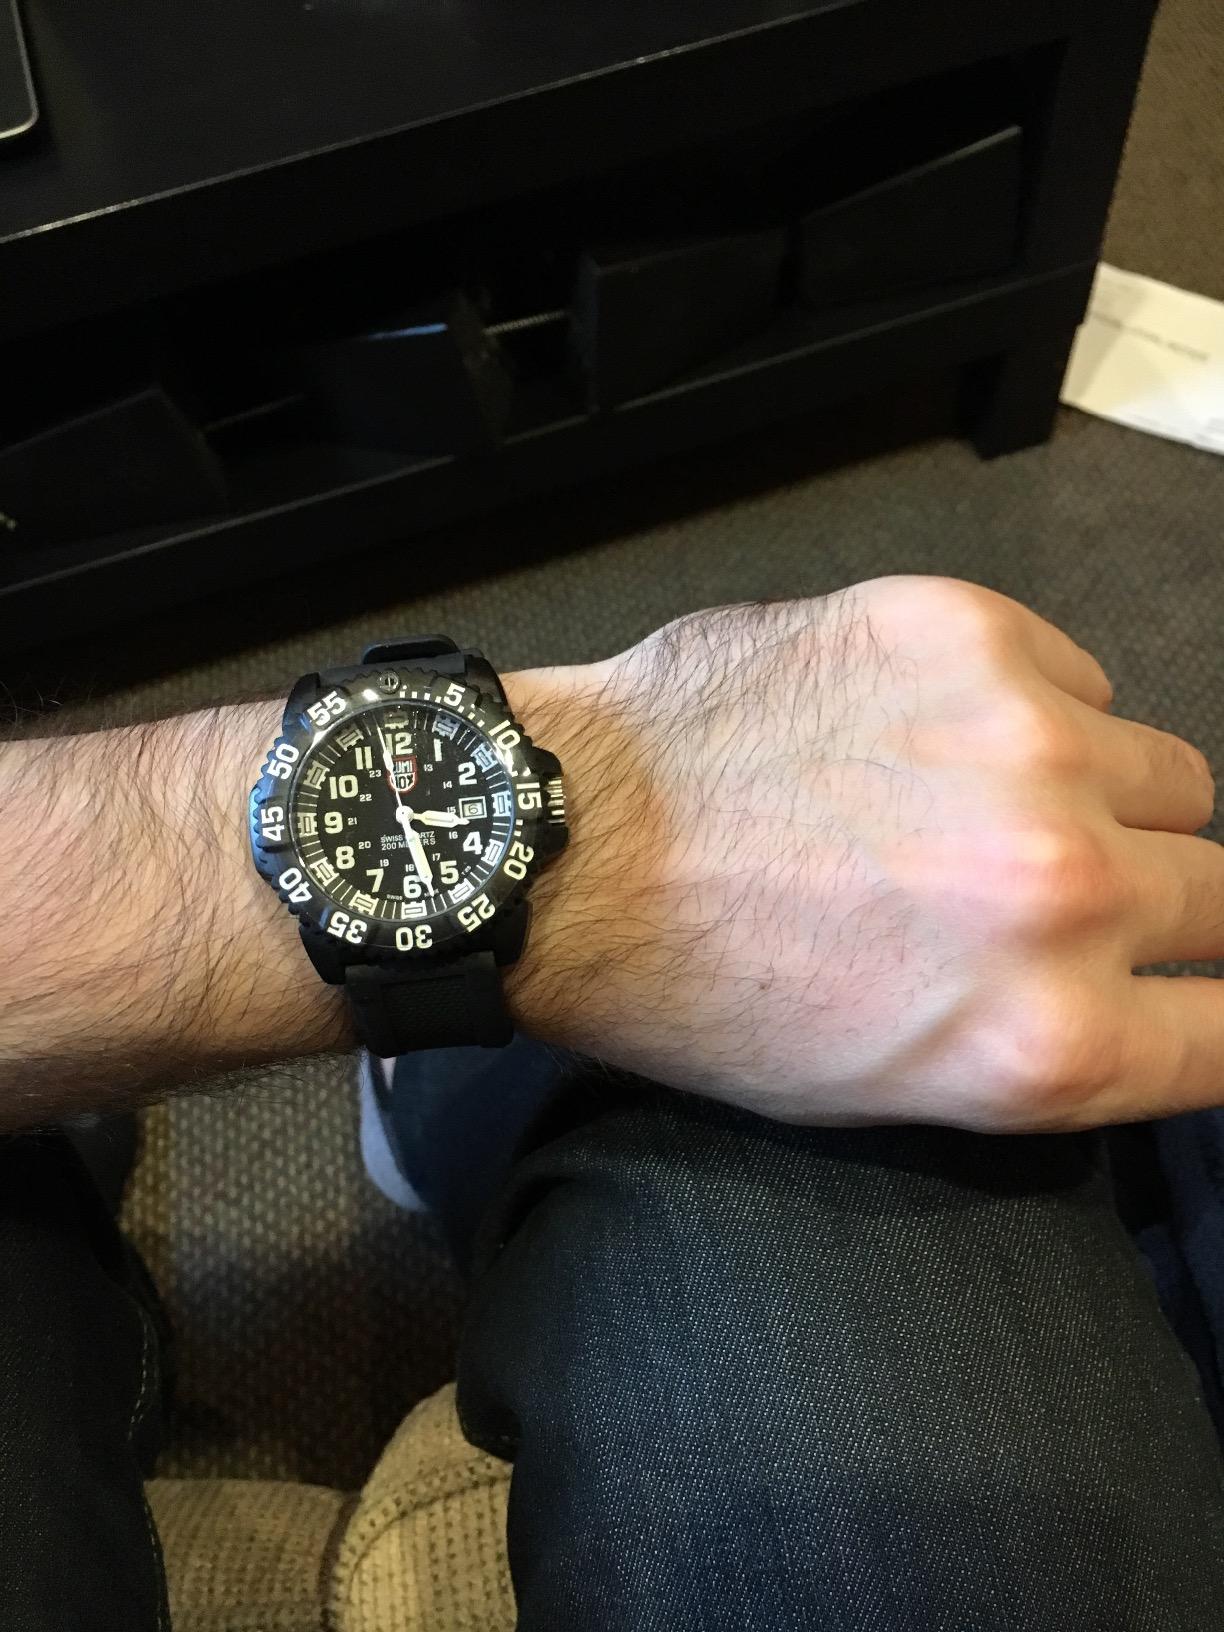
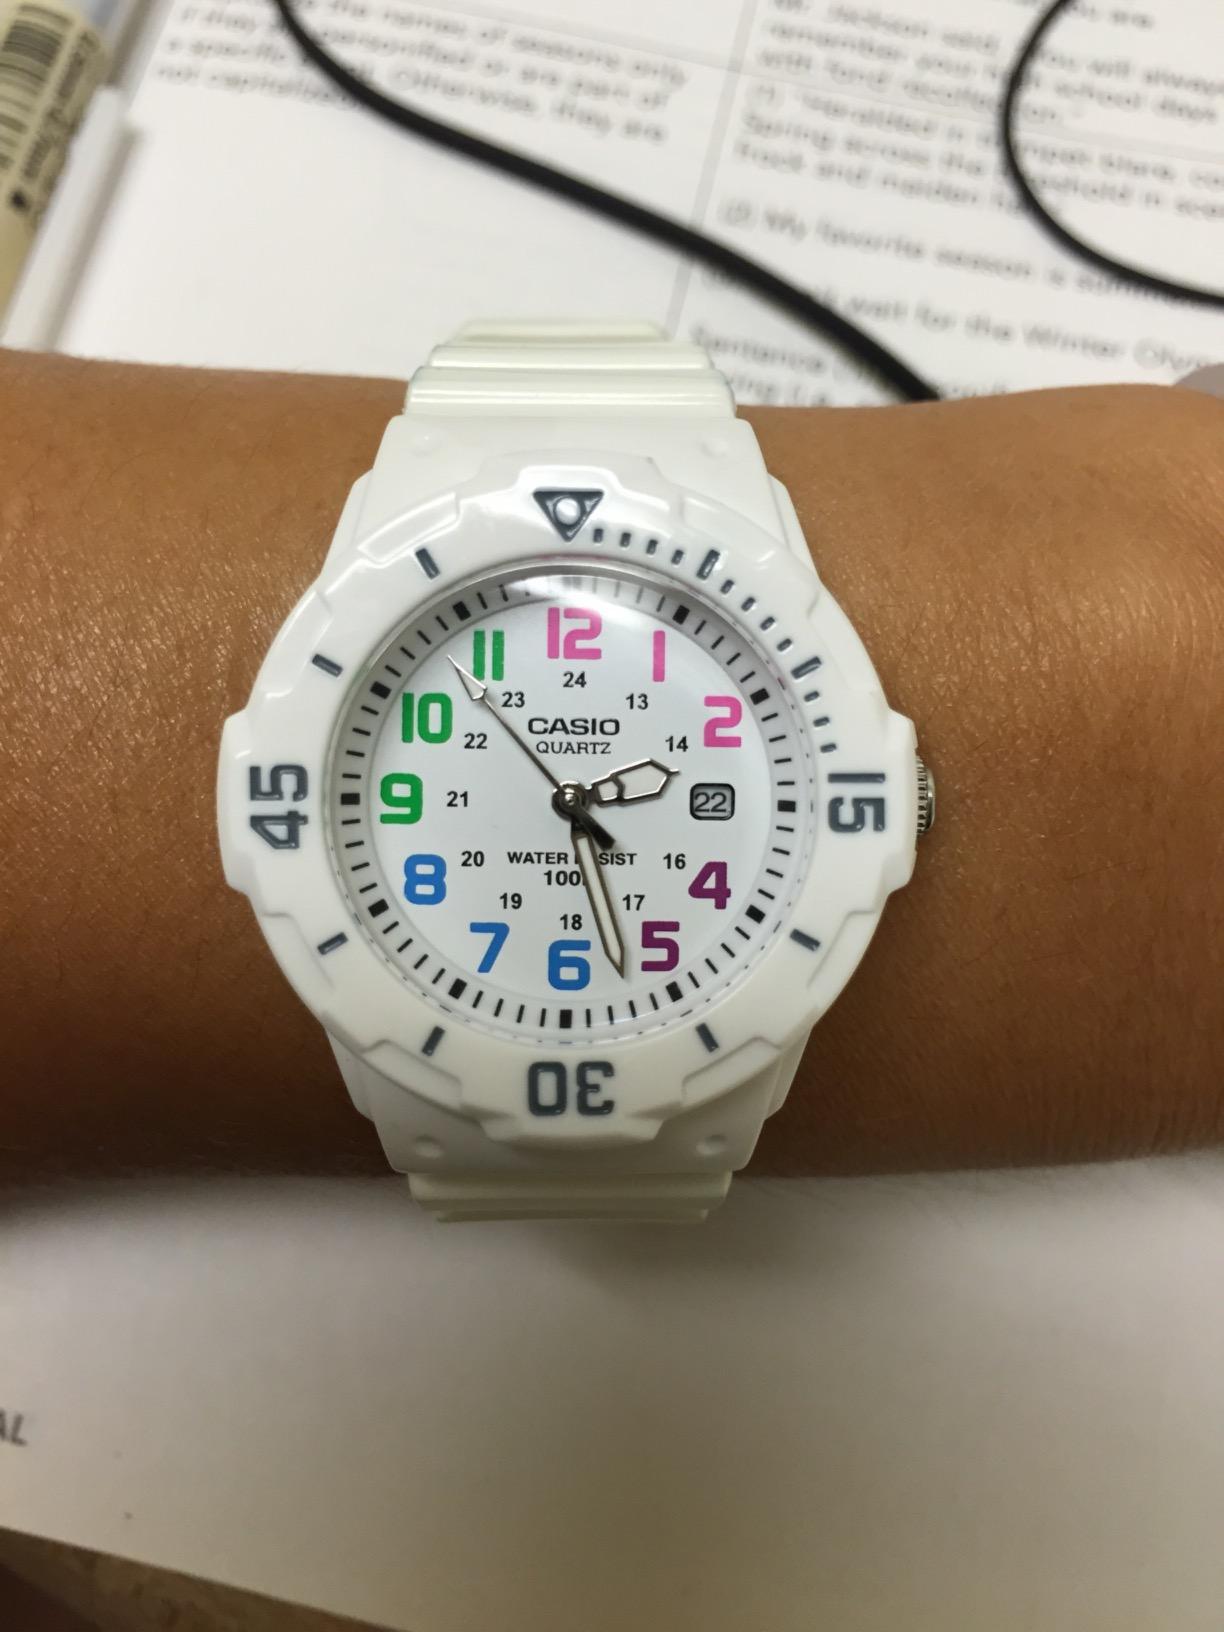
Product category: accessories_watch
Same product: no